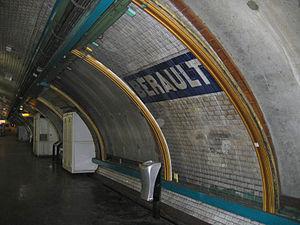
Bérault est une station de la ligne 1 du métro de Paris, située à la limite des communes de Saint-Mandé et de Vincennes.